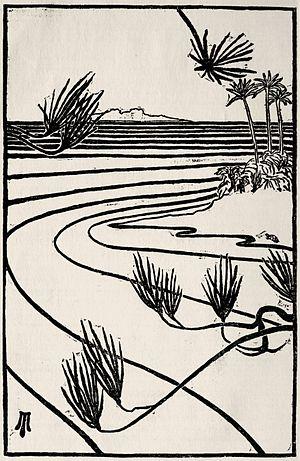
Le Creux de la vague ou Le Reflux est un roman de Robert Louis Stevenson.